Valley Railway

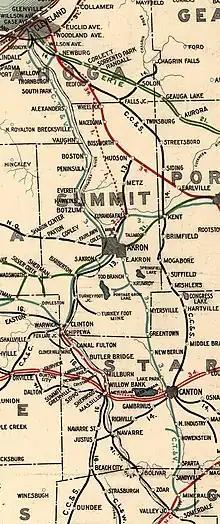
System map from 1898

With the depression caused by the Panic of 1896 ending, the CT&V did very well financially. It gave the Wheeling & Lake Erie trackage rights over the entire length of the CT&V, built a new freight depot in Cleveland on Seneca Street near the Central Viaduct (a block north of what is now W. 3rd Street and Harrison Street), and purchased between end of its tracks and Lake Erie for use as a rail yard. This land was obtained from the city of Cleveland for $6,000 ($ in dollars). The CT&V subsequently built up the land so it would no longer flood.